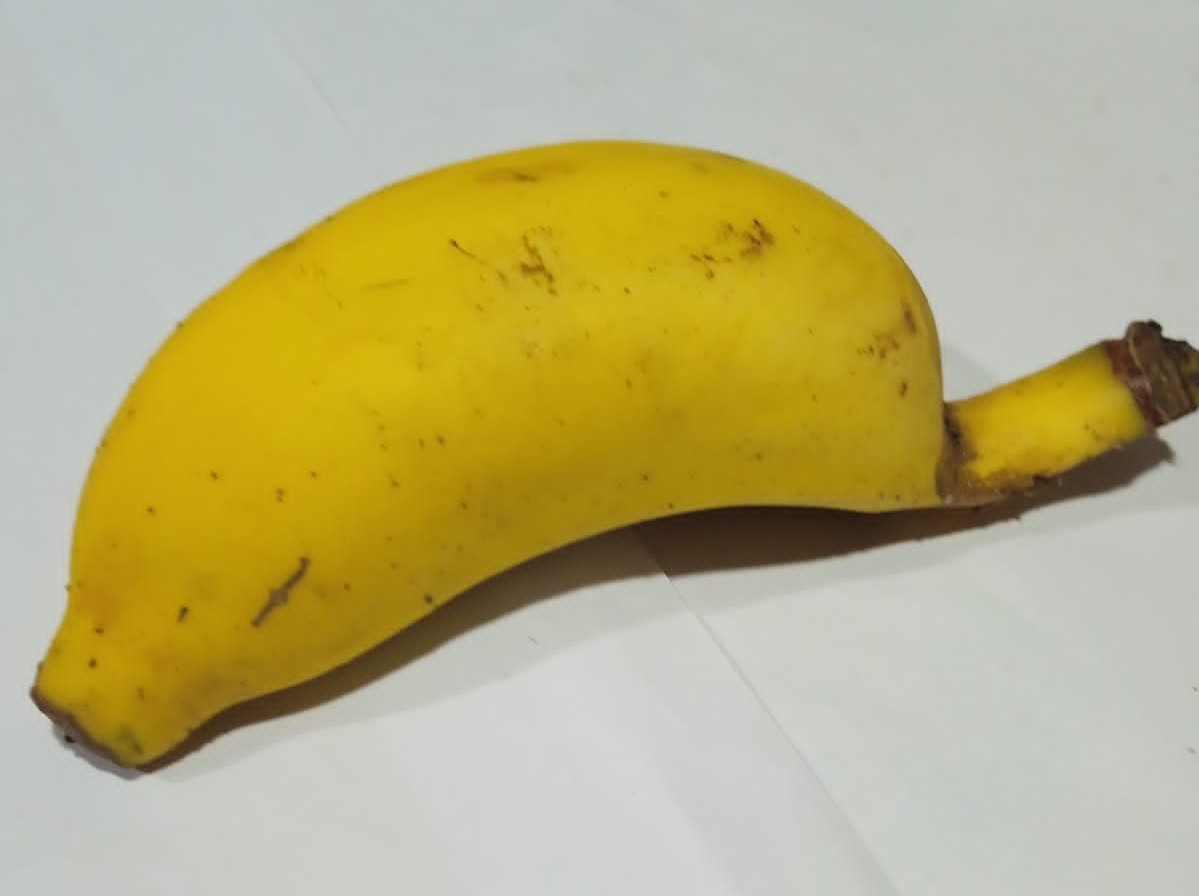
Fruit: banana
Condition: fresh